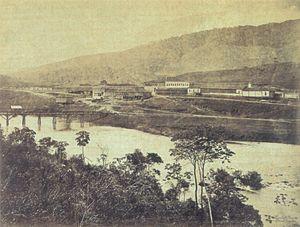
Une fazenda est une grande propriété au Brésil.